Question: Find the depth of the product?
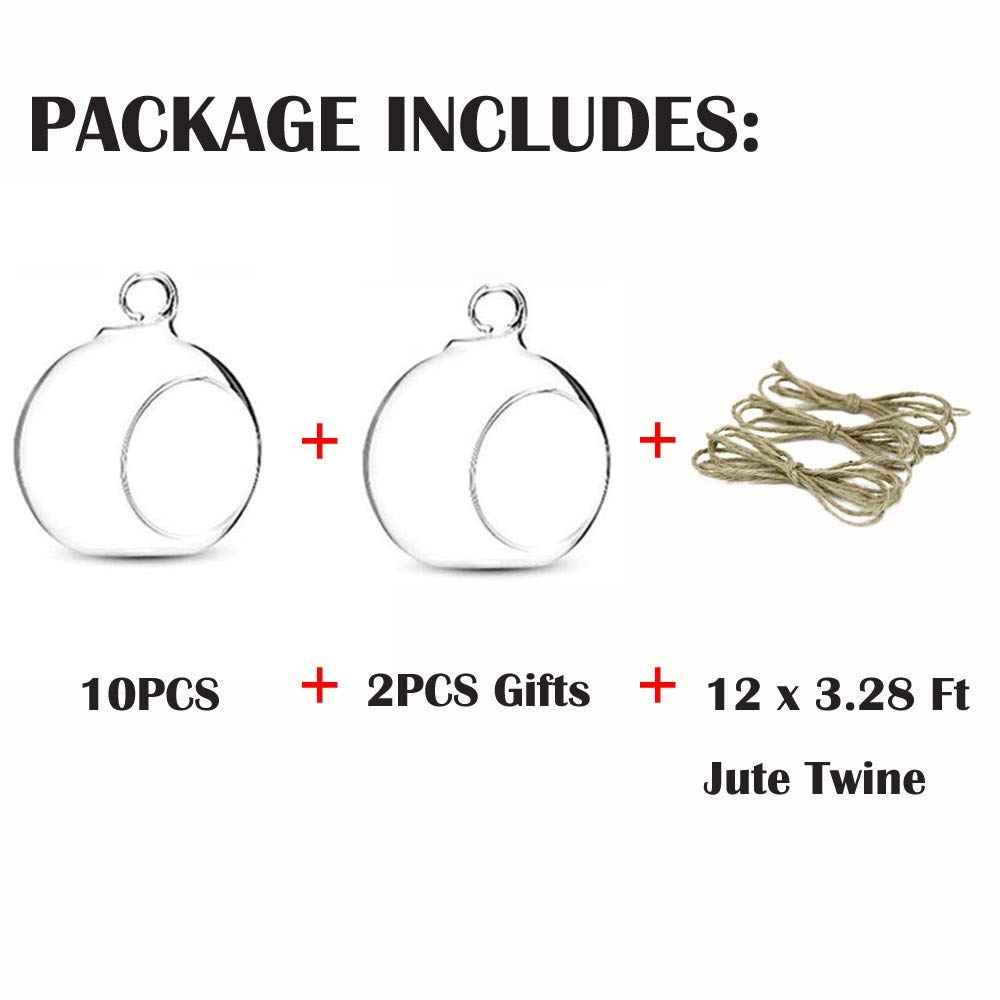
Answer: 3.28 foot